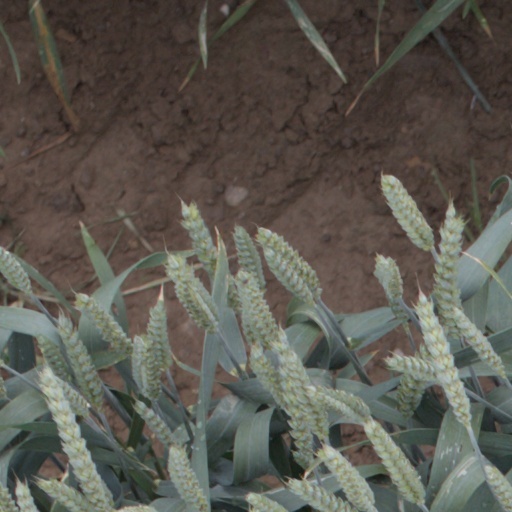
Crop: wheat